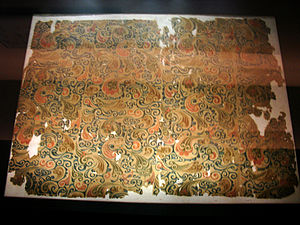
Han-dynastiet / Samfund og kultur / Hankøkkenet
Vævet silkestekstil fra grav nummer et i Mawangdui, Changsha, Hunan, Kina, 200-talet f.Kr..
Han-dynastiet var et af Kinas længstvarende og mægtigste dynastier, som, bortset fra Xin-dynastiet under Wang Mangs interregnum, havde magten fra 206 f.Kr. til 220 e.Kr. Dette dynasti har givet navnet til hankineser, det vil sige den befolkningsgruppe, som udgør flertallet af befolkningen i dagens Kina. Under Han-dynastiet blev konfucianismen statsreligion, og Kinas indflydelse blev udstrakt til Vietnam, Centralasien, Mongoliet og Korea.